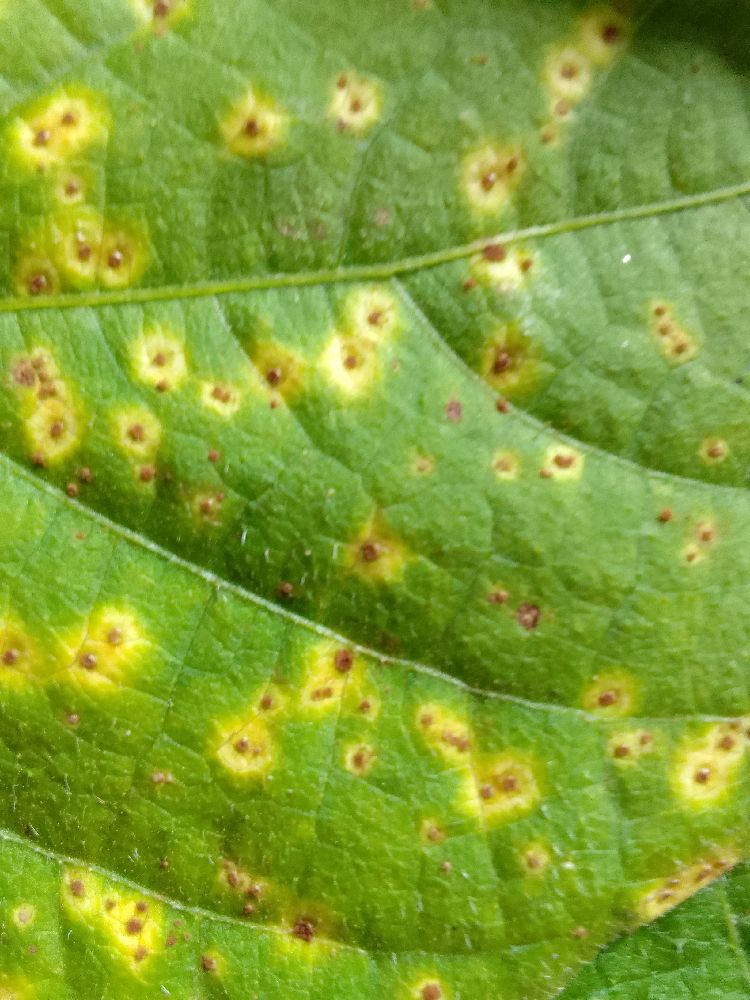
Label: rust